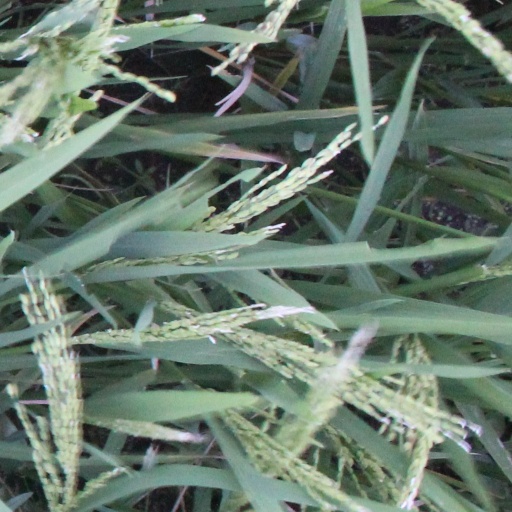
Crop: rice